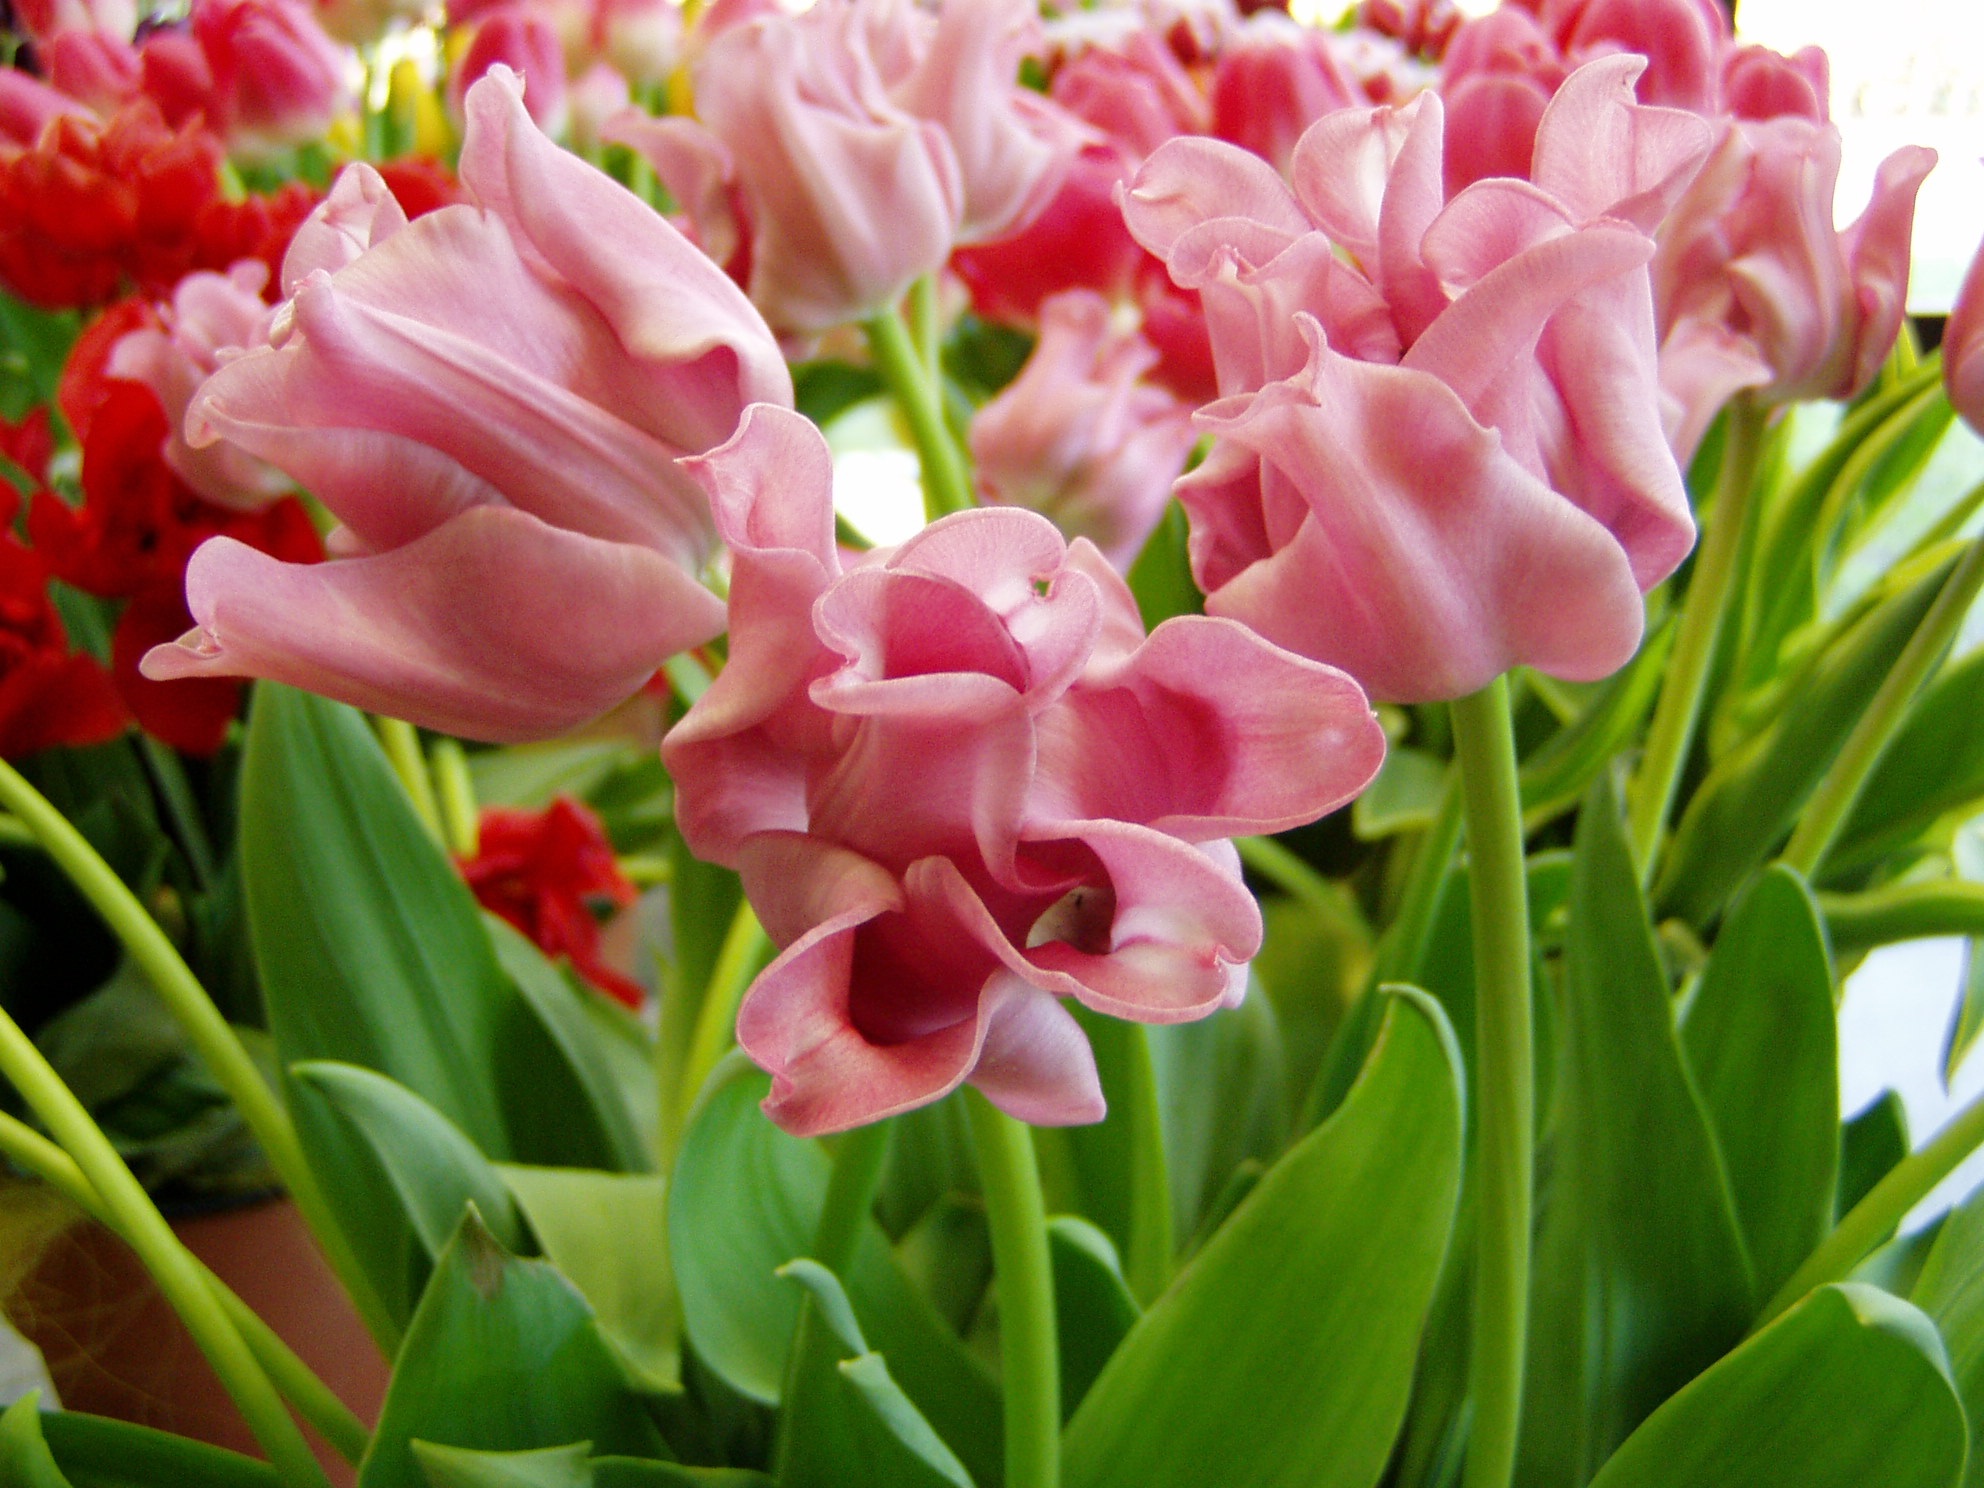
nature, blossom, plant, flower, petal, tulip, spring, botany, garden, pink, petals, fuchsia, blossoming, pink flowers, flowering plant, lily family, land plant